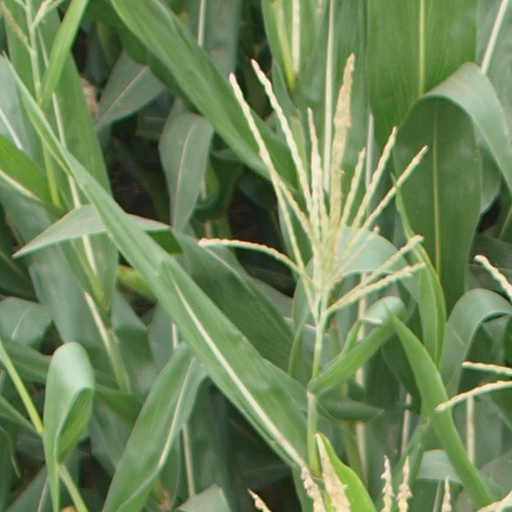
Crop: maize; corn